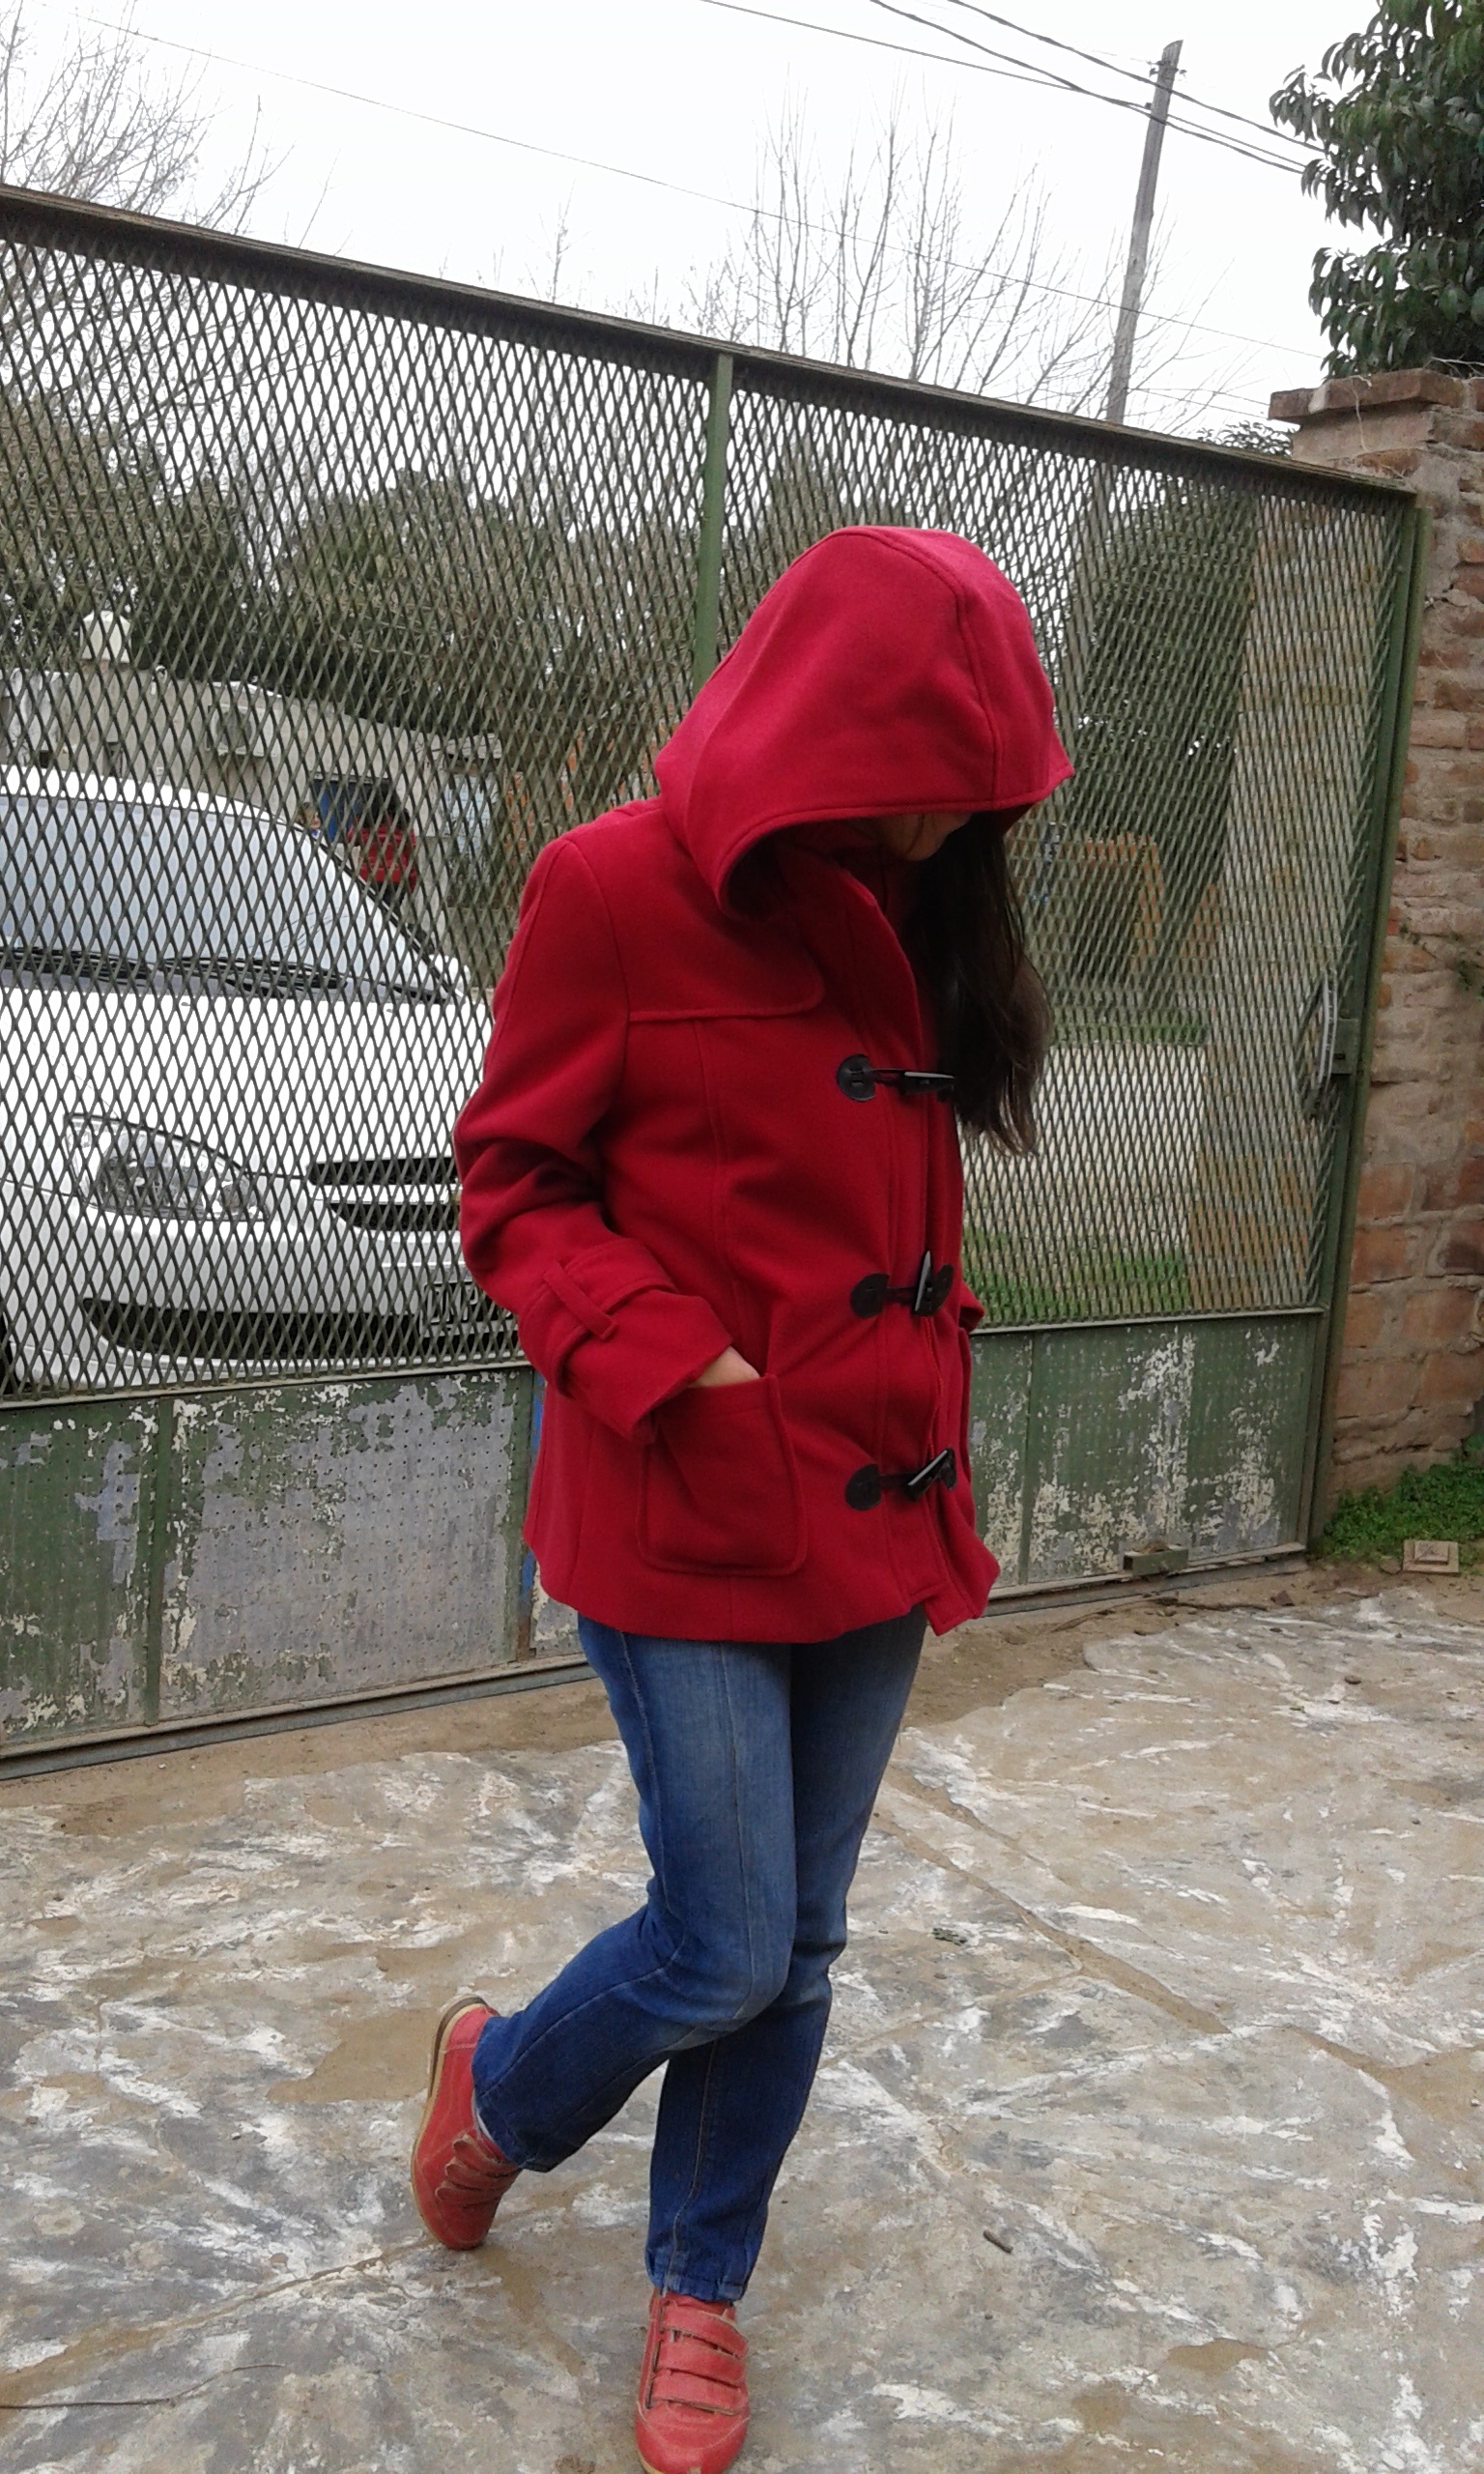
cold, girl, spring, red, autumn, fashion, clothing, outerwear, hood, dress, cap, footwear, costume, tights, coat of arms